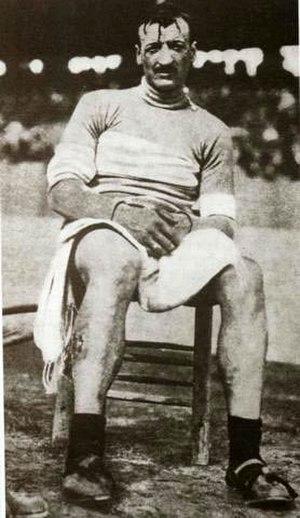
Luigi Ganna est un coureur cycliste italien, des années 1900-1910, qui fut le vainqueur du premier Tour d'Italie en 1909.